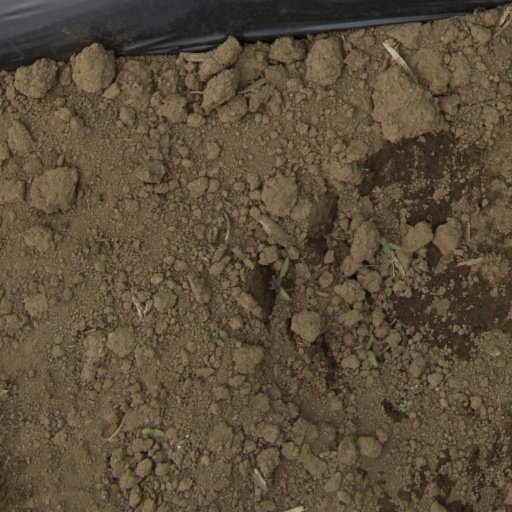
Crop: Jerusalem artichoke